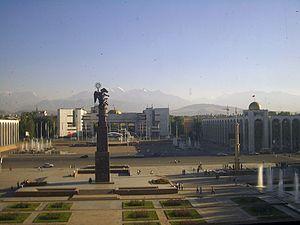
Bichkek est la capitale et la principale ville du Kirghizistan. Fondée en 1878 comme forteresse russe, la ville a porté entre 1926 et 1992 le nom de Frounzé, en l'honneur du dirigeant soviétique Mikhaïl Frounzé. Sa population était estimée à 937 400 habitants en 2015.